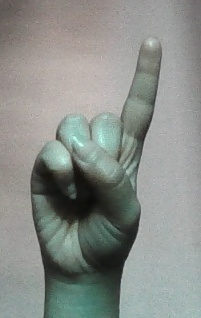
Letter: bb